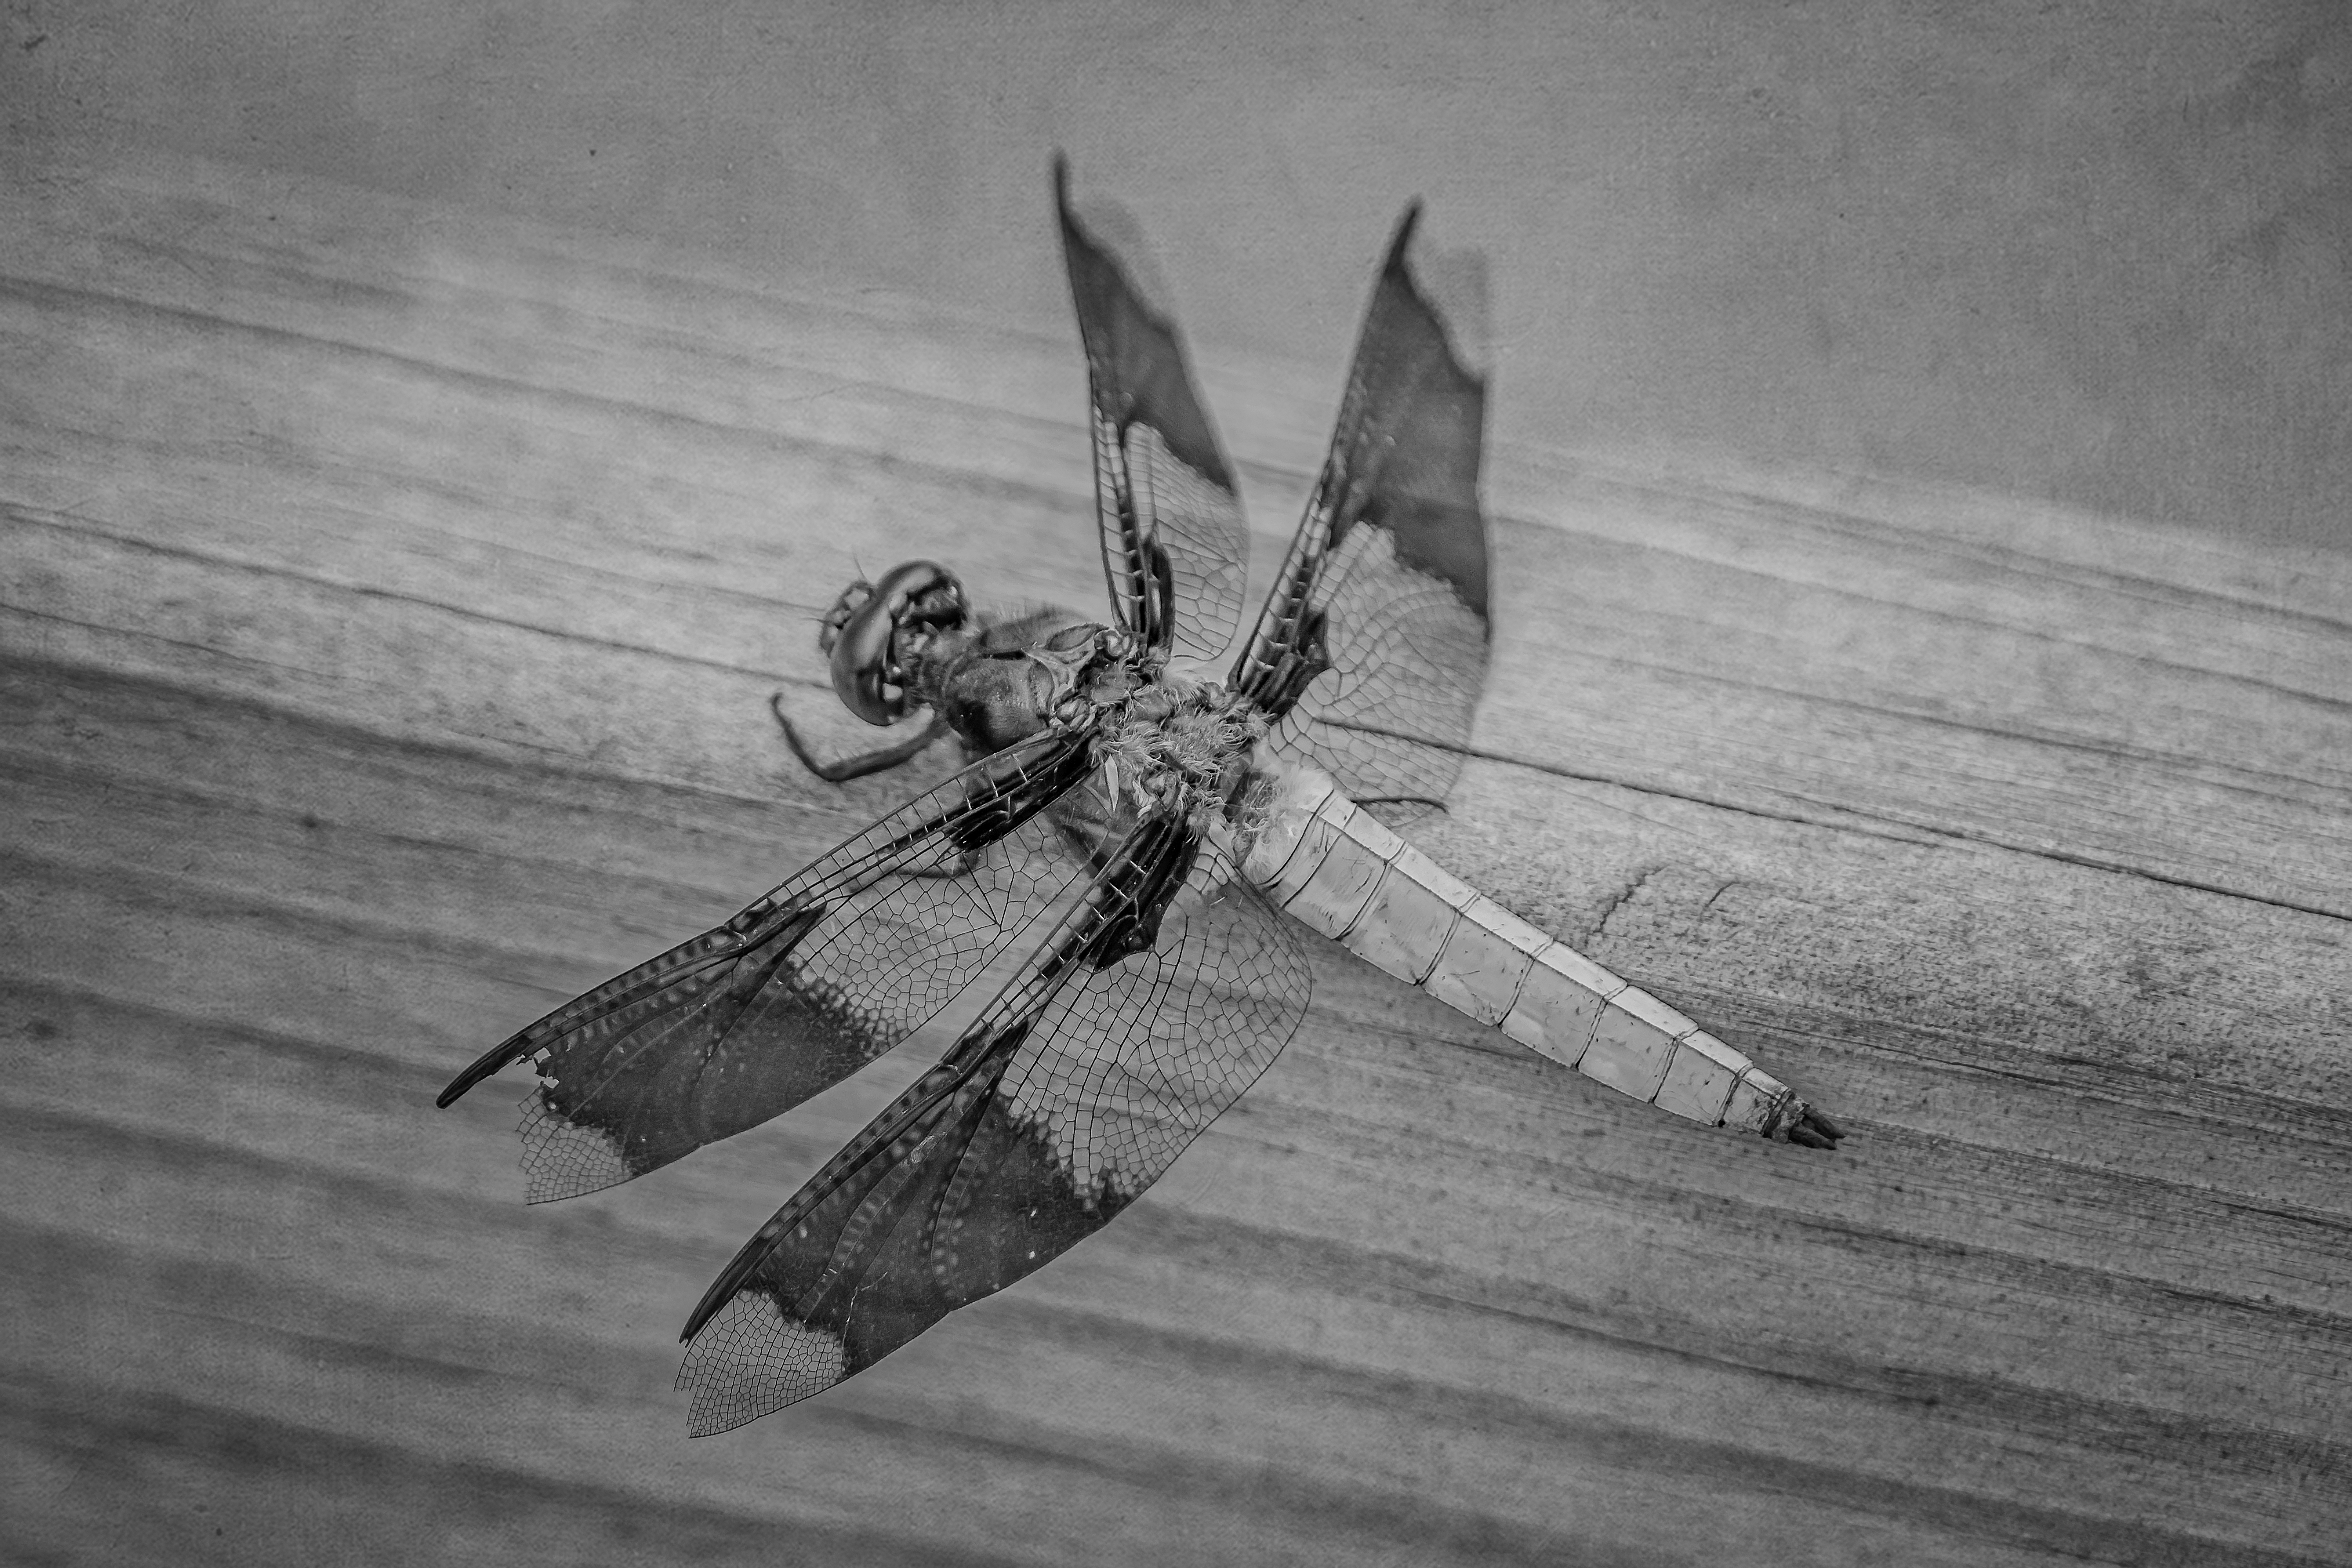
appleton, geotagged, Mackville, united states, usa, wisconsin, a6500, adventure, American City, appleton wi, Appleton WIS, appleton wisconsin, ATW, butterflies, butterfly, butterfly garden, Butterfly Garden of Wisconsin, city, city streets, downtown, event venue, garden, Historic Downtown Appleton, midwest, north america, Outagamie County, Outagamie County WI, Outagamie County Wisconsin, Photo Walk, sightseeing, sony, SONY a6500, SONY Alpha 6500, sony mirrorless, SONY Photography, tourism, tourist attraction, Tourist Photos, travel, Travel Blog Photo, Travel Photo, travel photography, Traveling Adventures, united states of america, Urban Adventure, Urban Hiking, wandering, wi, Wisconsin City, Wisconsin Photos, Wisconsin Tourism, Wisconsin Travel, world travel, black and white, black white, bnw, bw, monochrome, monotone, dragonfly, dragonflies and damseflies, insect, black, monochrome photography, photography, invertebrate, net winged insects, stock photography, pest, still life photography, wood, membrane winged insect, wing, style